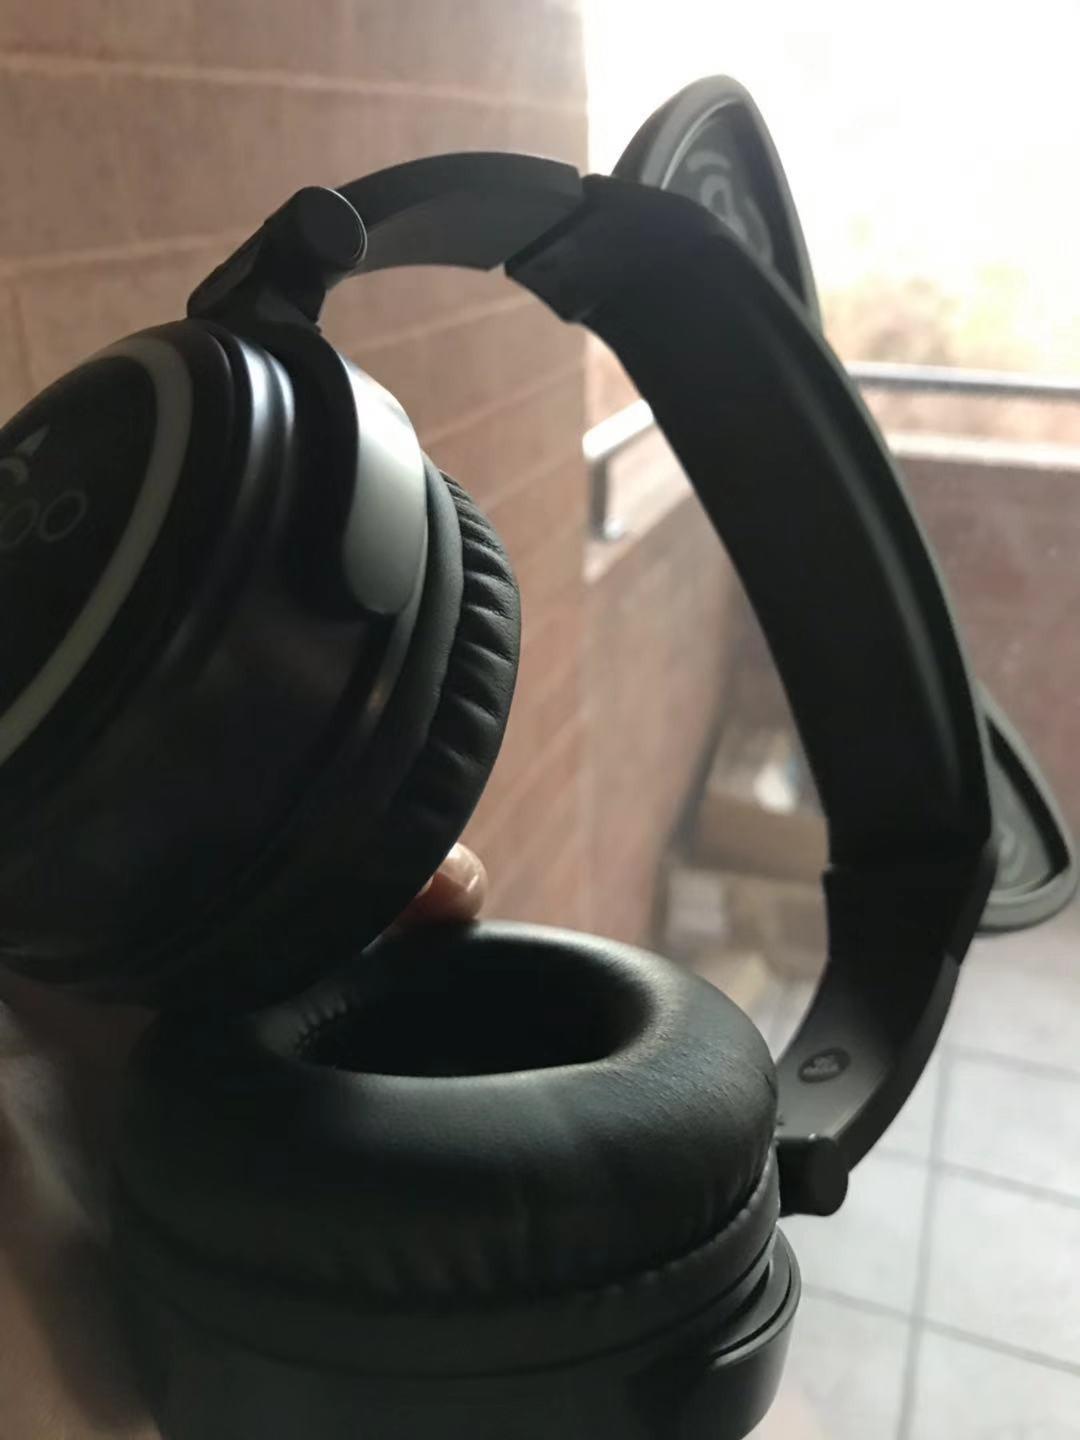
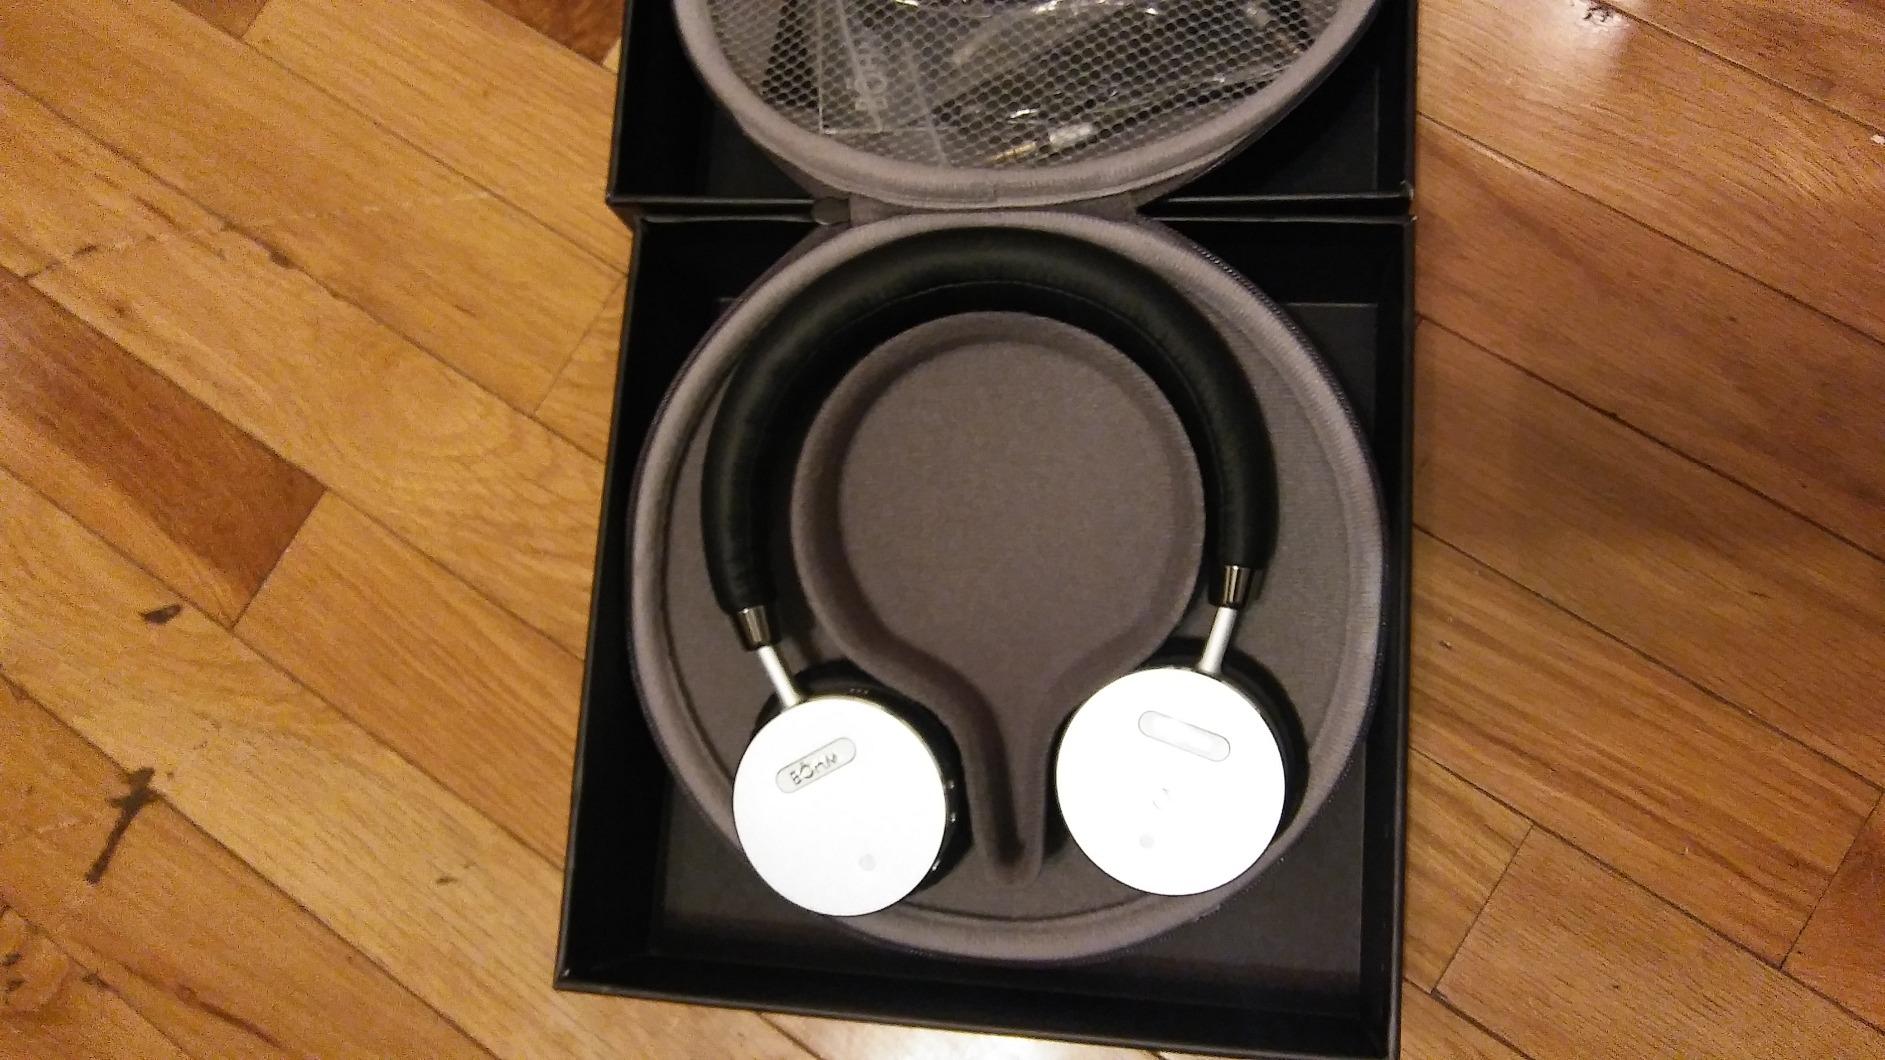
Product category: headphones
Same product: no